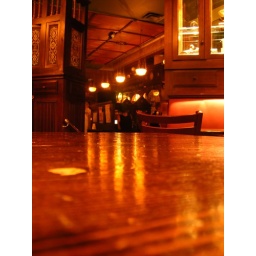
From a table in the Irish bar Fado in Seattle